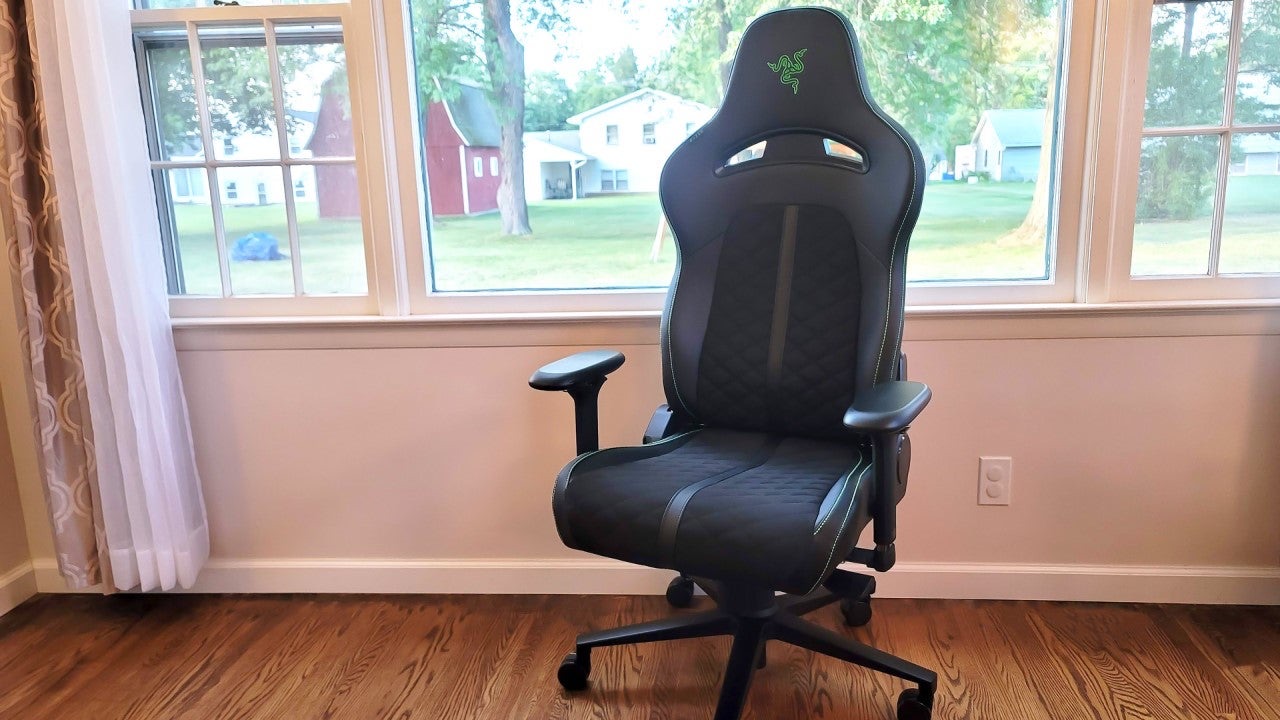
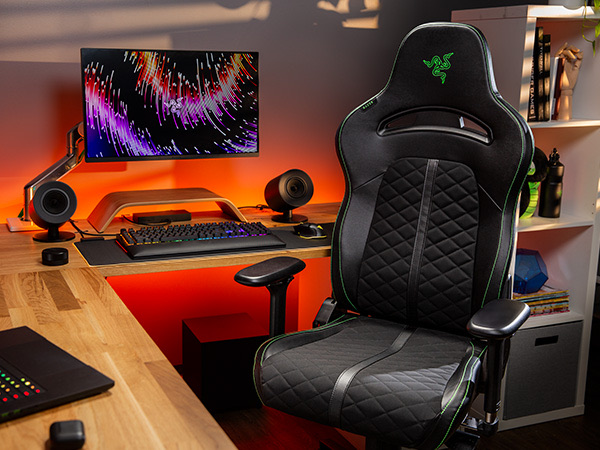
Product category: items_chair
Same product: yes